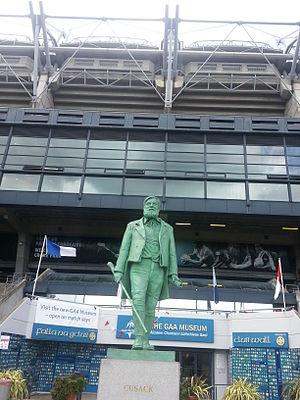
Statue de Michael Cusack (tribune Cusack à Croke Park)
Croke Park est le principal stade et le domicile de la GAA, la plus grande organisation sportive de l’Irlande.